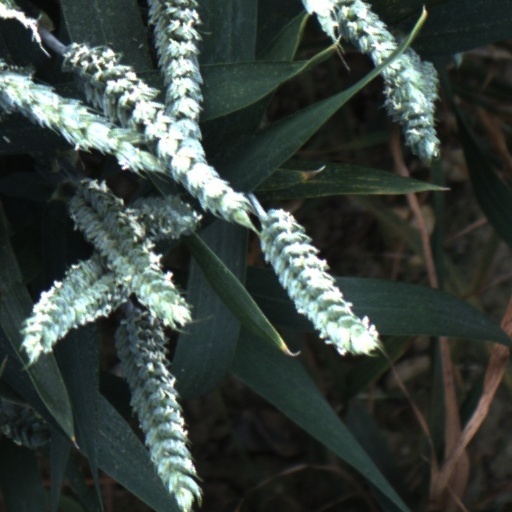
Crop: wheat